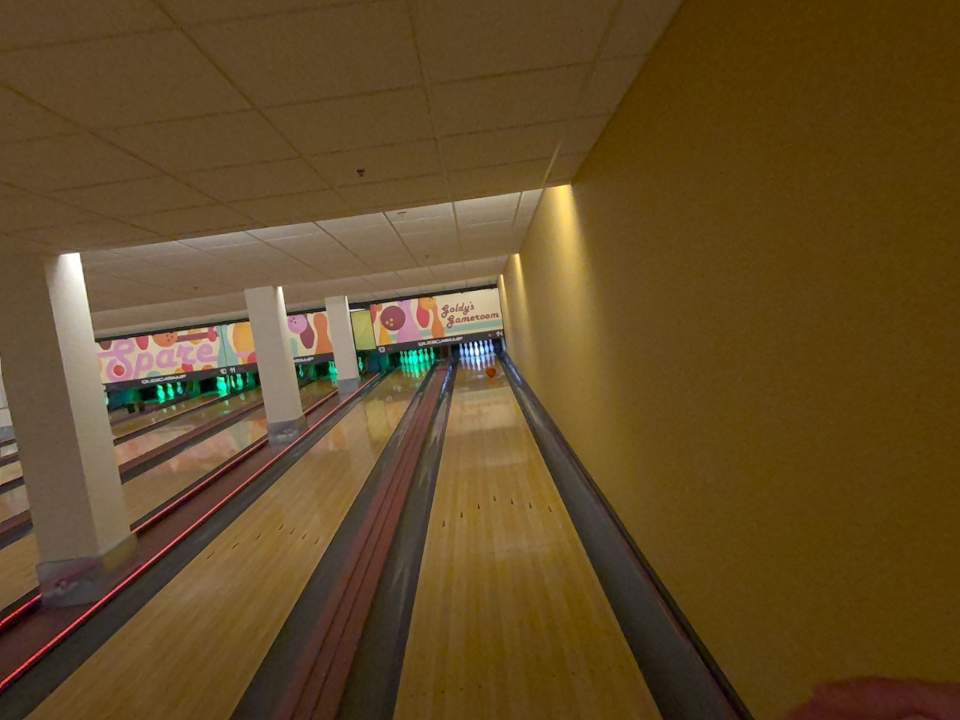
Object: bowling_ball